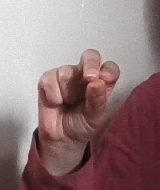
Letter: gaaf